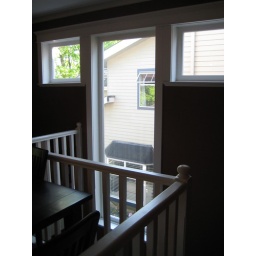
Large window by entrance and top floor